Dustin Kahia

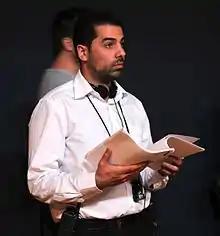
Kahia on the set of "Call of the Void" in 2014.

In August 2014, Kahia launched a 30-day Kickstarter campaign to fund "Call of the Void", originally envisioned as a feature-length film but ultimately completed with a 55-minute runtime due to creative and production constraints. The noir-style psychological thriller premiered at the 2016 Newport Beach Film Festival, marking Kahia’s third film at the event. Shot in just four days around downtown Los Angeles, the production required extensive planning, as actors had limited takes, with sets built from scratch and filming at locations like the La Cienega oil fields. Critics praised the film’s cinematography and noir influences, drawing comparisons to Alfred Hitchcock, Fritz Lang, Anatole Litvak, and Otto Preminger. Kahia described it as an exploration of obsession and attachment, examining how unhealthy fixation can lead to downfall.